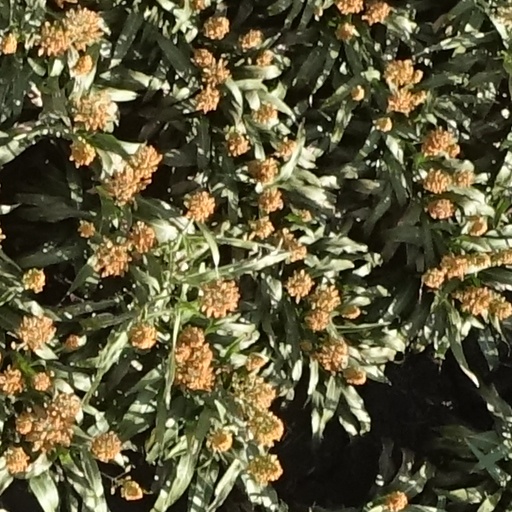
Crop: sorghum